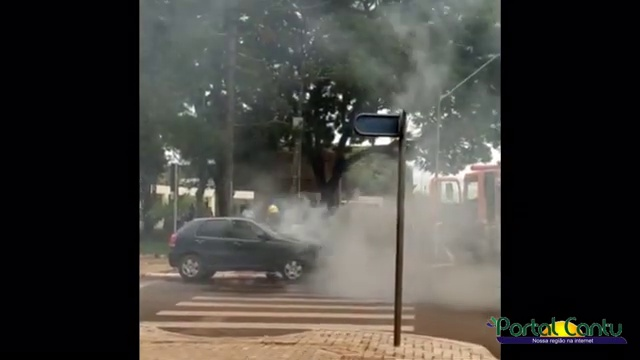
Fire: no
Smoke: yes